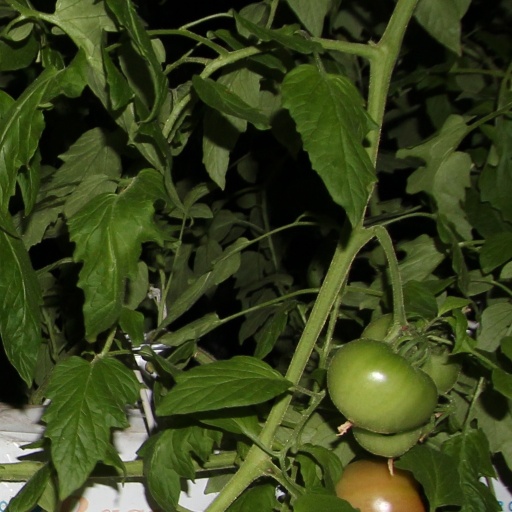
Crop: tomato